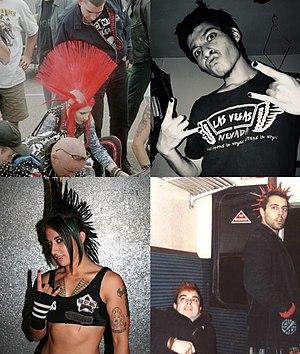
La mode punk est l'allure vestimentaire et l'apparence physique que se donnent au milieu des années 1970 certains groupes de musique anglais, en particulier les Sex Pistols.